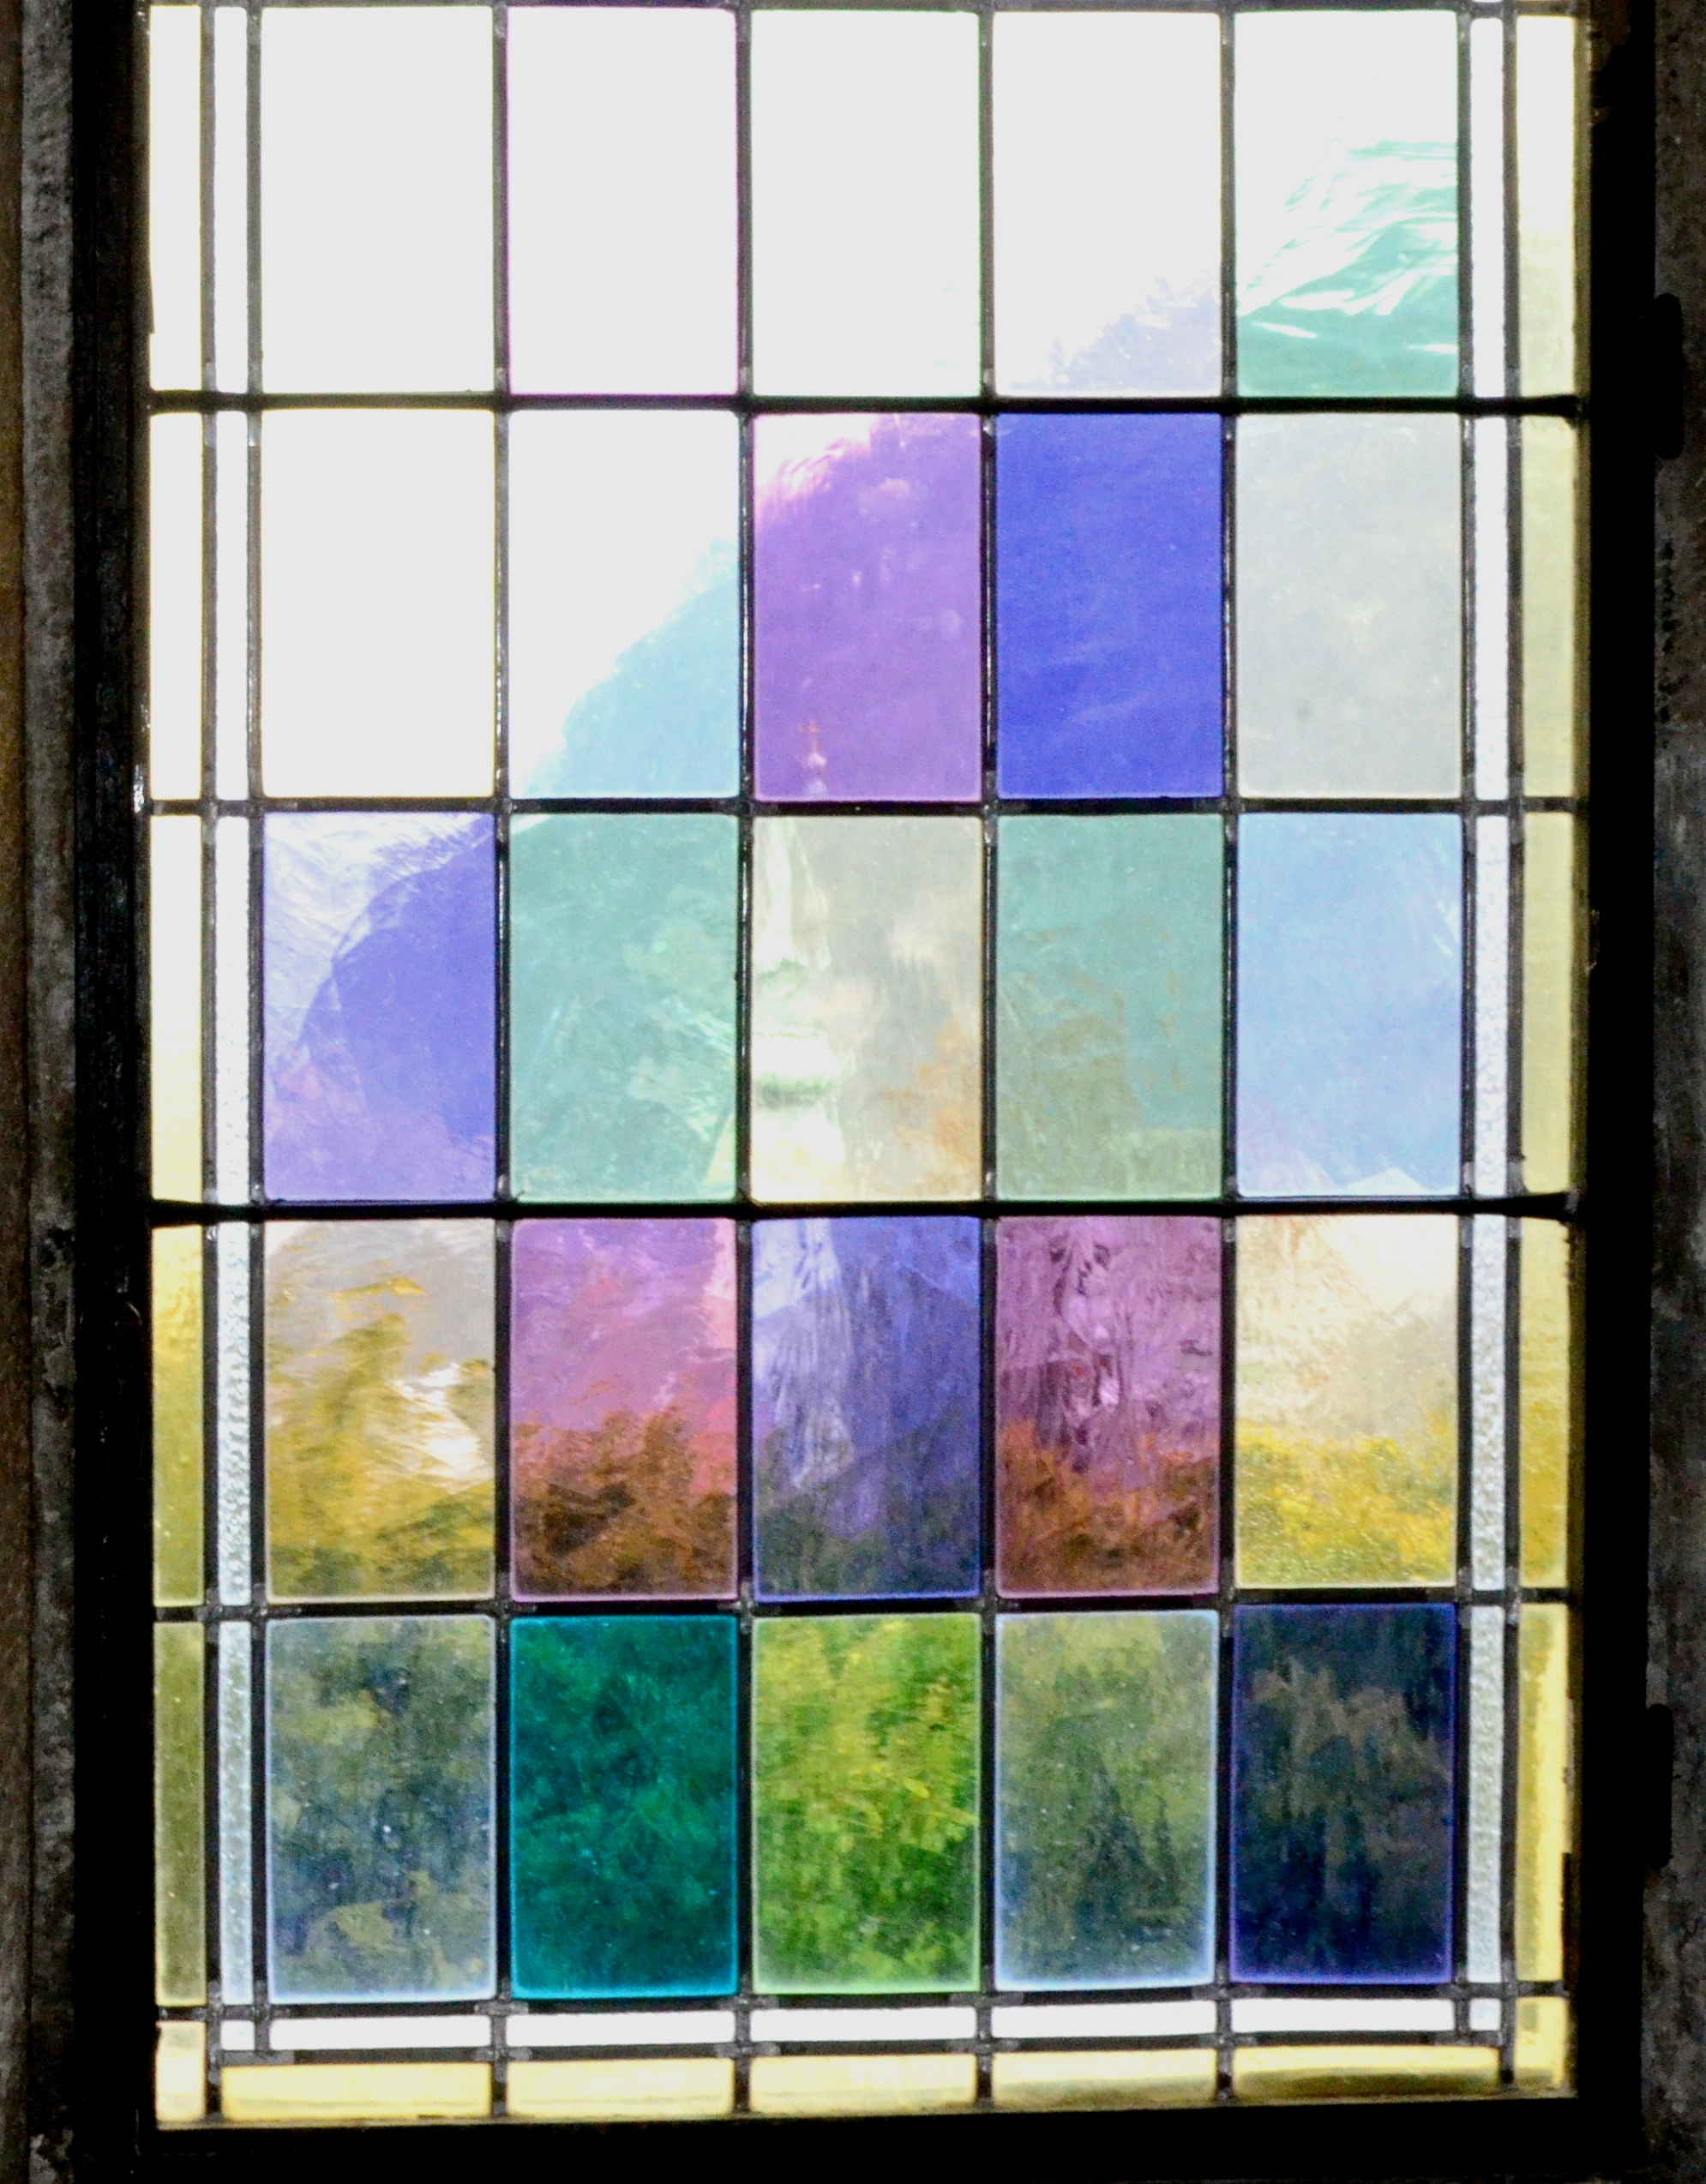
window, glass, color, facade, church, material, stained glass, interior design, art, symmetry, vista, modern art, daylighting, colored glass, sash window